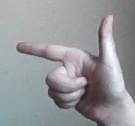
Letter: yaa